C. Harding Walker

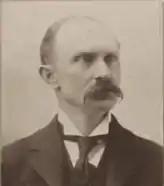
Delegate Walker, 1897

From 1883 to 1893, after graduating from law school, Walker taught at Davis Military School in North Carolina.